Russia

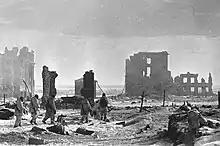
The Battle of Stalingrad, the largest and bloodiest battle in the history of warfare, ended in 1943 with a decisive Soviet victory against the German army.

Under Stalin's leadership, the government launched a command economy, industrialisation of the largely rural country, and collectivisation of its agriculture. During this period of rapid economic and social change, millions of people were sent to penal labour camps, including many political convicts for their suspected or real opposition to Stalin's rule, and millions were deported and exiled to remote areas of the Soviet Union. The transitional disorganisation of the country's agriculture, combined with the harsh state policies and a drought, led to the Soviet famine of 1932–1933, which killed 5.7 to 8.7 million, 3.3 million of them in the Russian SFSR. The Soviet Union, ultimately, made the costly transformation from a largely agrarian economy to a major industrial powerhouse within a short span of time.